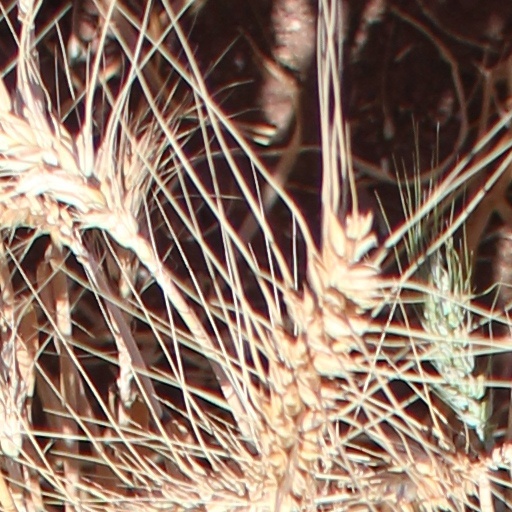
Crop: wheat